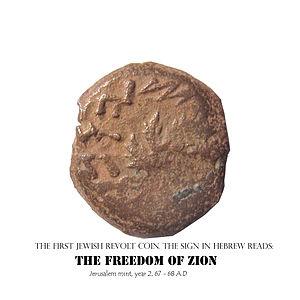
La première guerre judéo-romaine, qui s'est déroulée entre 66 ap. J.-C. et 73 ap. J.-C., parfois appelée la Grande Révolte, fut la première des trois révoltes des juifs de la province de Judée contre l'Empire romain, telle que relatée principalement par Flavius Josèphe.
Les monnaies de la première révolte juive ont été émises par les révoltés après le déclenchement de la révolte en 66. Les monnaies en argent émises jusqu'à la cinquième année de la révolte sont une innovation et utilisent vraisemblablement l'argent conservé dans le Temple de Jérusalem qui a été contrôlé par les zélotes dès le début jusqu'à la prise de Jérusalem. Le gaufrage de pièces d'argent était une déclaration d'indépendance contre l'empire romain, car le droit d'émettre des pièces d'argent ne pouvait être donné que par l'empereur. Les dirigeants juifs de la révolte ont frappé leurs propres pièces pour souligner leur indépendance nouvellement acquise vis-à-vis de Rome.